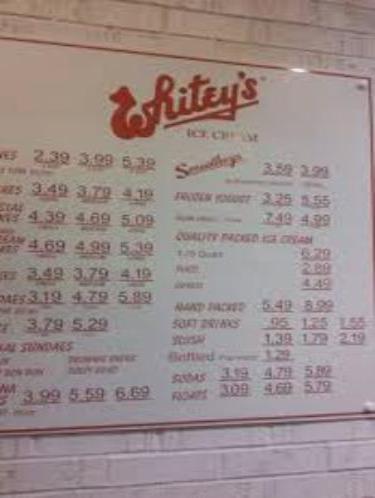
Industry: Food